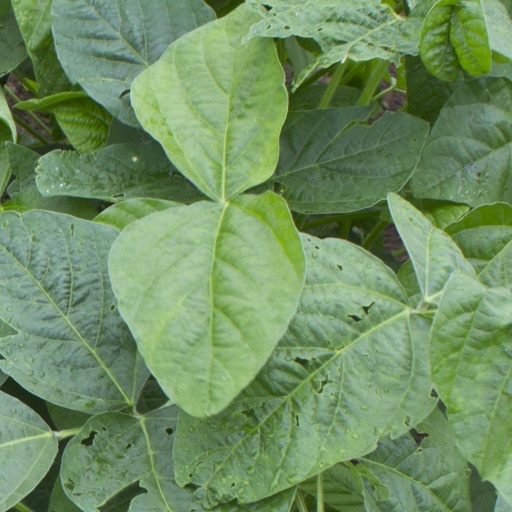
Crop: soybean